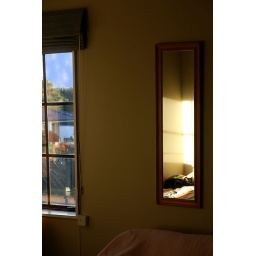
Walking past the spare room the other afternoon and caught sight in the mirror of the cat enjoying the late afternoon sun